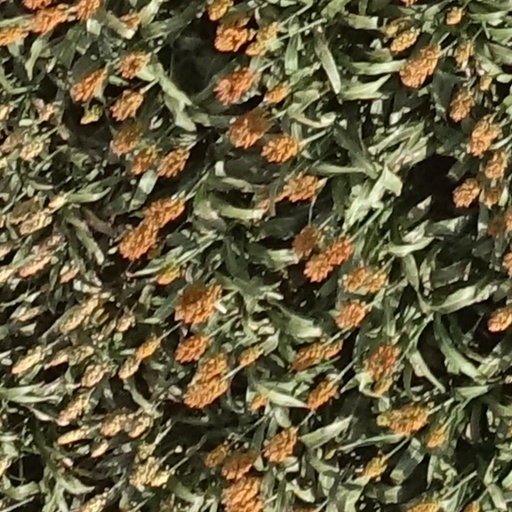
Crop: sorghum